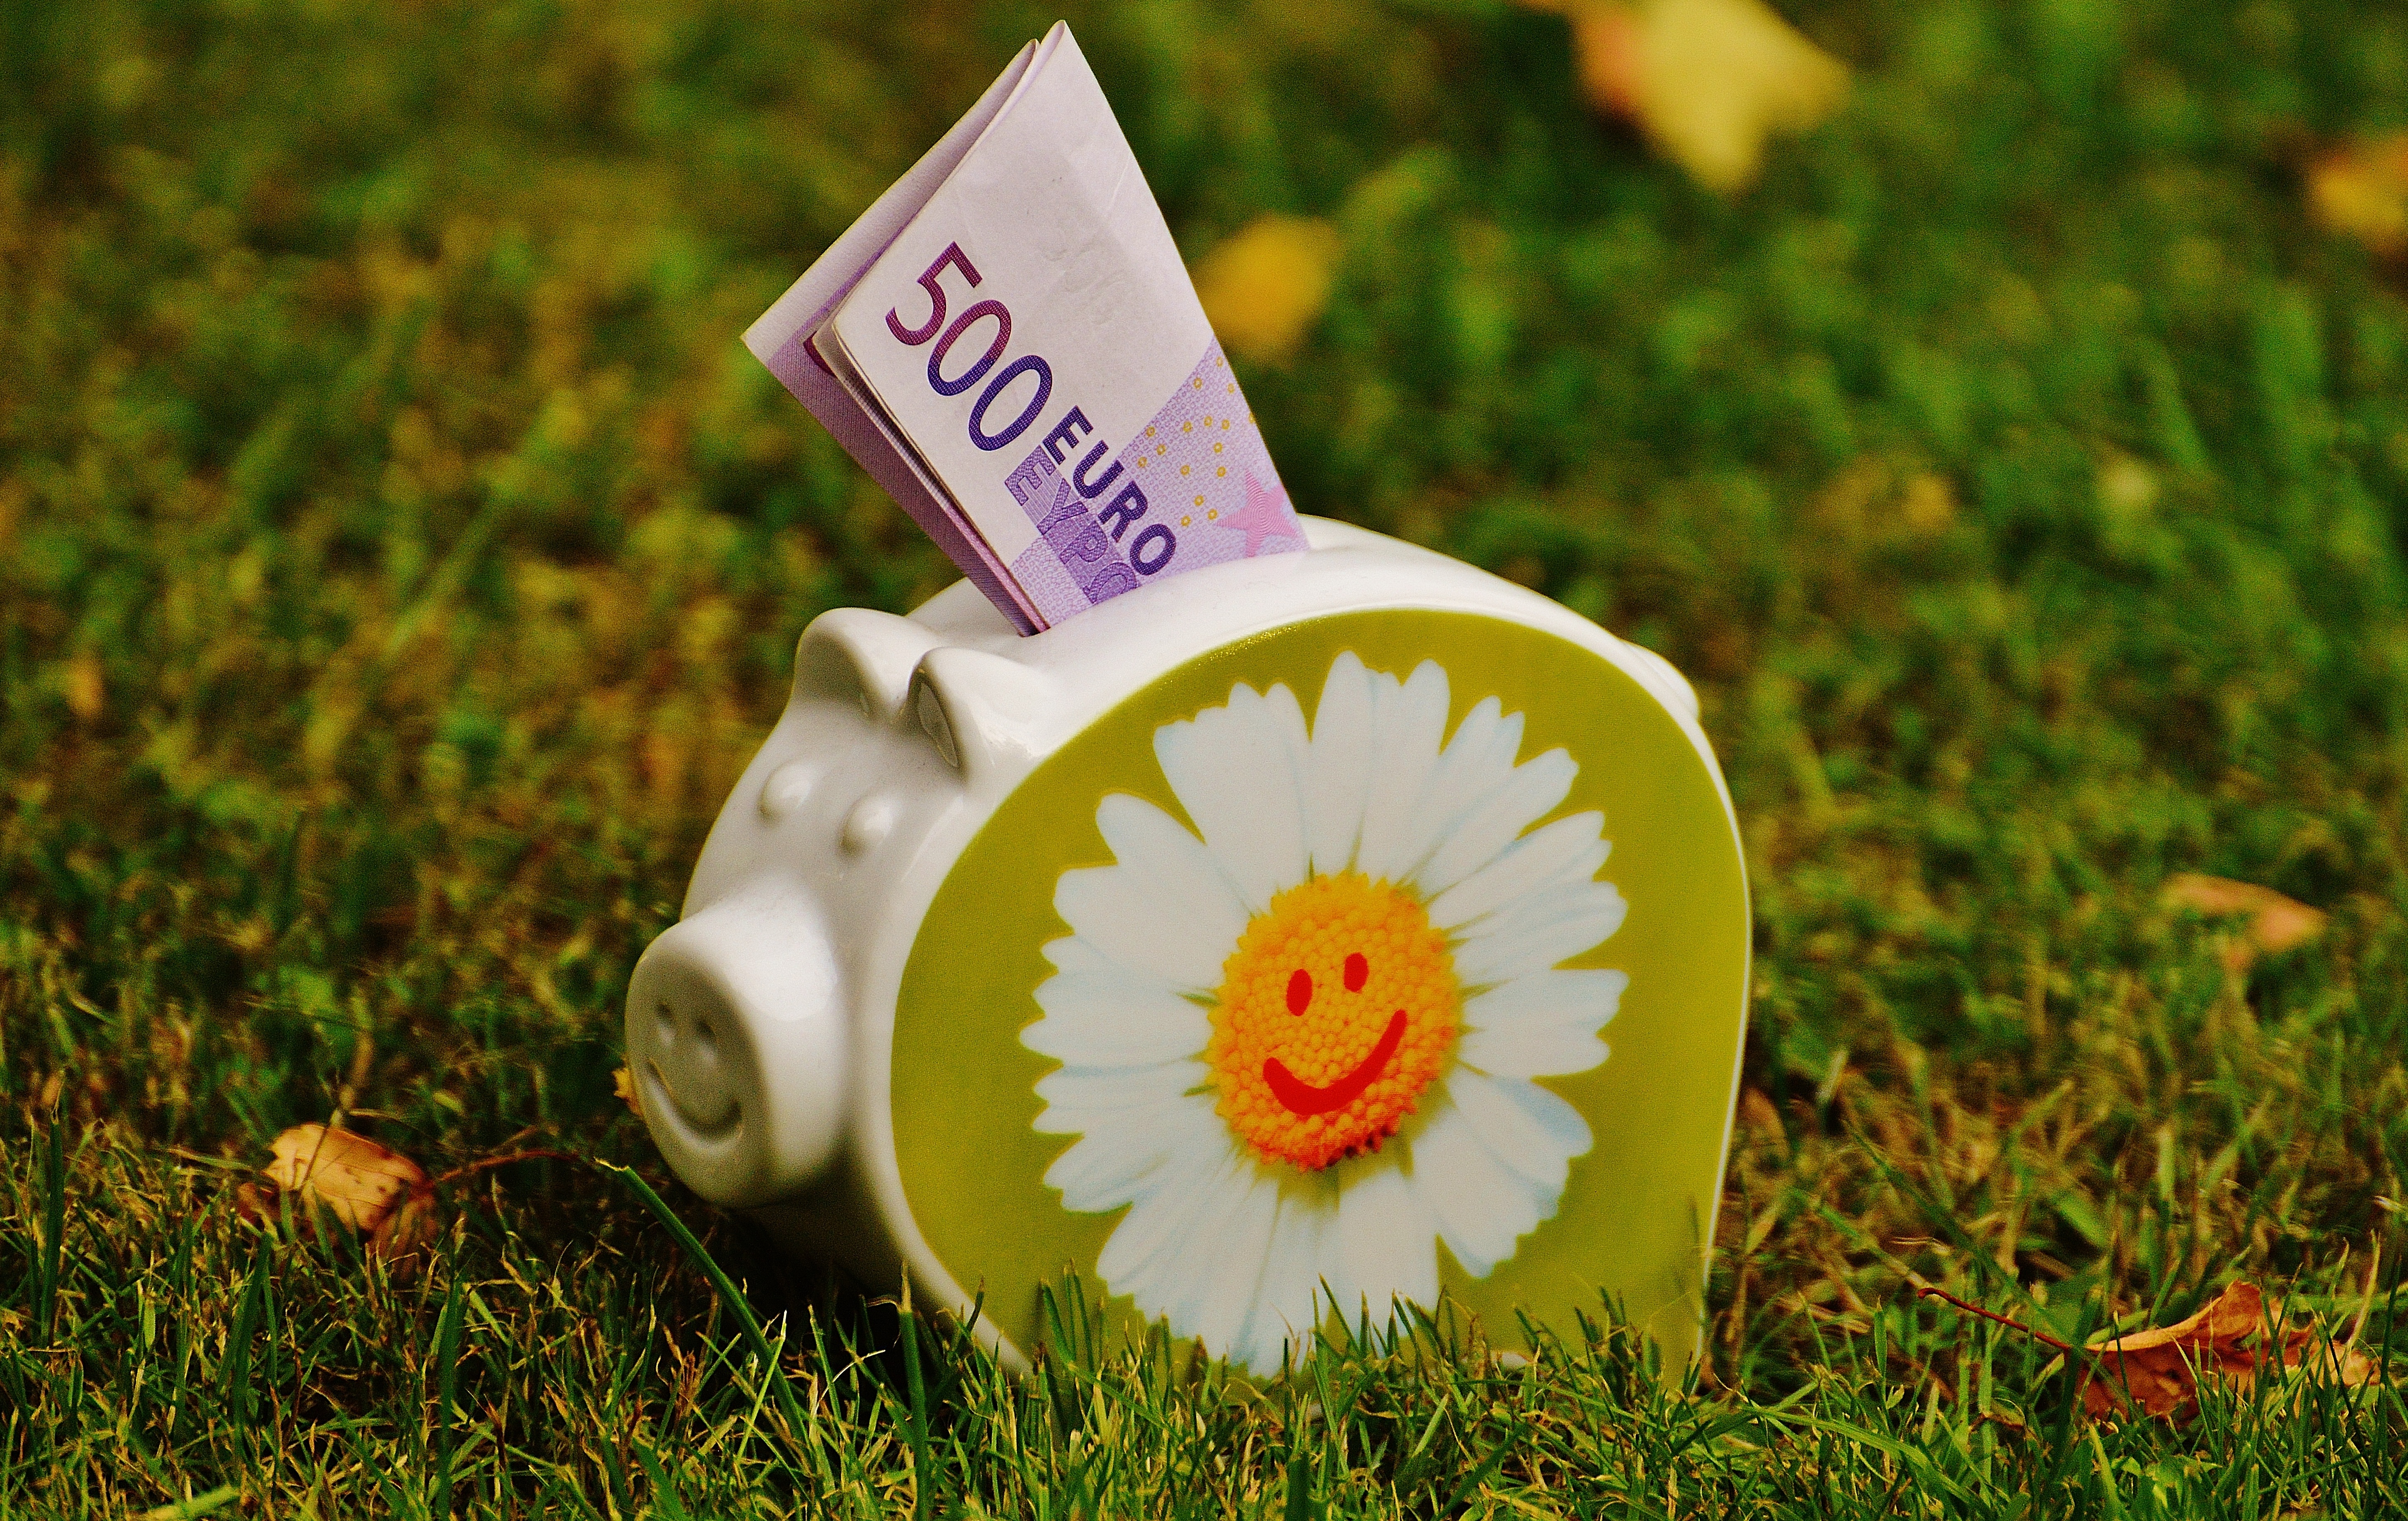
grass, plant, lawn, meadow, flower, green, ceramic, autumn, money, yellow, piglet, funny, euro, piggy bank, porcelain, save, finance, economical, save money, dollar bill, 500 euro